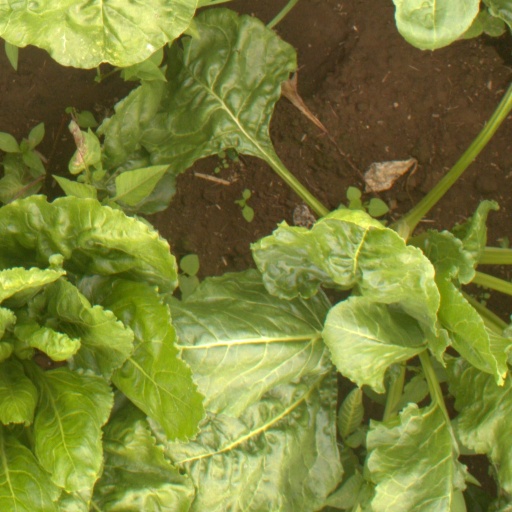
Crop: sugar beet